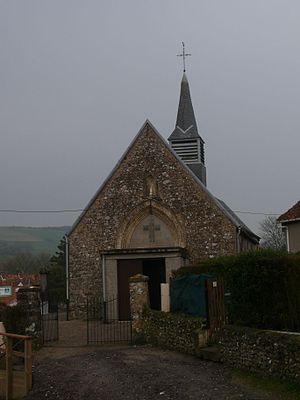
L'église Saint-Quentin d'Hervelinghen (Pas-de-Calais, France).
Hervelinghen est une commune française située dans le département du Pas-de-Calais en région Hauts-de-France.
L'église Saint-Quentin est située à Hervelinghen, dans le département français du Pas-de-Calais.